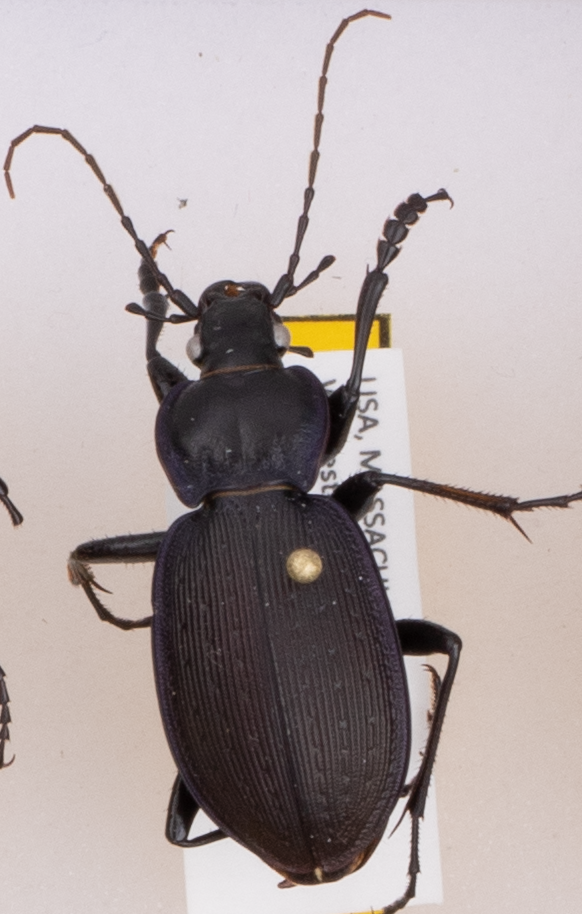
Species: Carabus goryi
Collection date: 2018-05-08
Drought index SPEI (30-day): -0.036
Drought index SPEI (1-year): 0.32
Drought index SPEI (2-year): -0.8